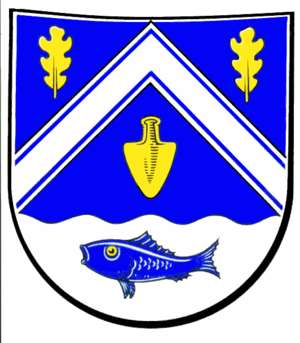
Heikendorf
Coat of arms of Heikendorf
Heikendorf er administrationsby og en kommune i det nordlige Tyskland, beliggende i Amt Schrevenborn i den nordlige del af Kreis Plön. Kreis Plön ligger i den østlige/centrale del af delstaten Slesvig-Holsten.